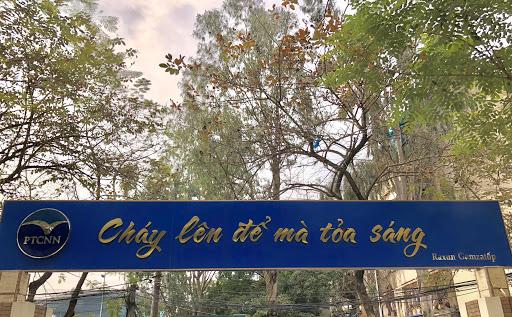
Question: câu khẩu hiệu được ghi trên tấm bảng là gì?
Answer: cháy lên để mà tỏa sáng